Kolonaki Square

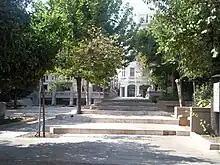
Kolonaki Square

Kolonaki Square is located in central Athens, Greece. Kolonaki itself is named after the small ancient column in the center of the square; the modern official name of this square is Plateia Filikis Etaireias (Πλατεία Φιλικής Εταιρείας) named for the "Friendly Society" that supported Greek independence.